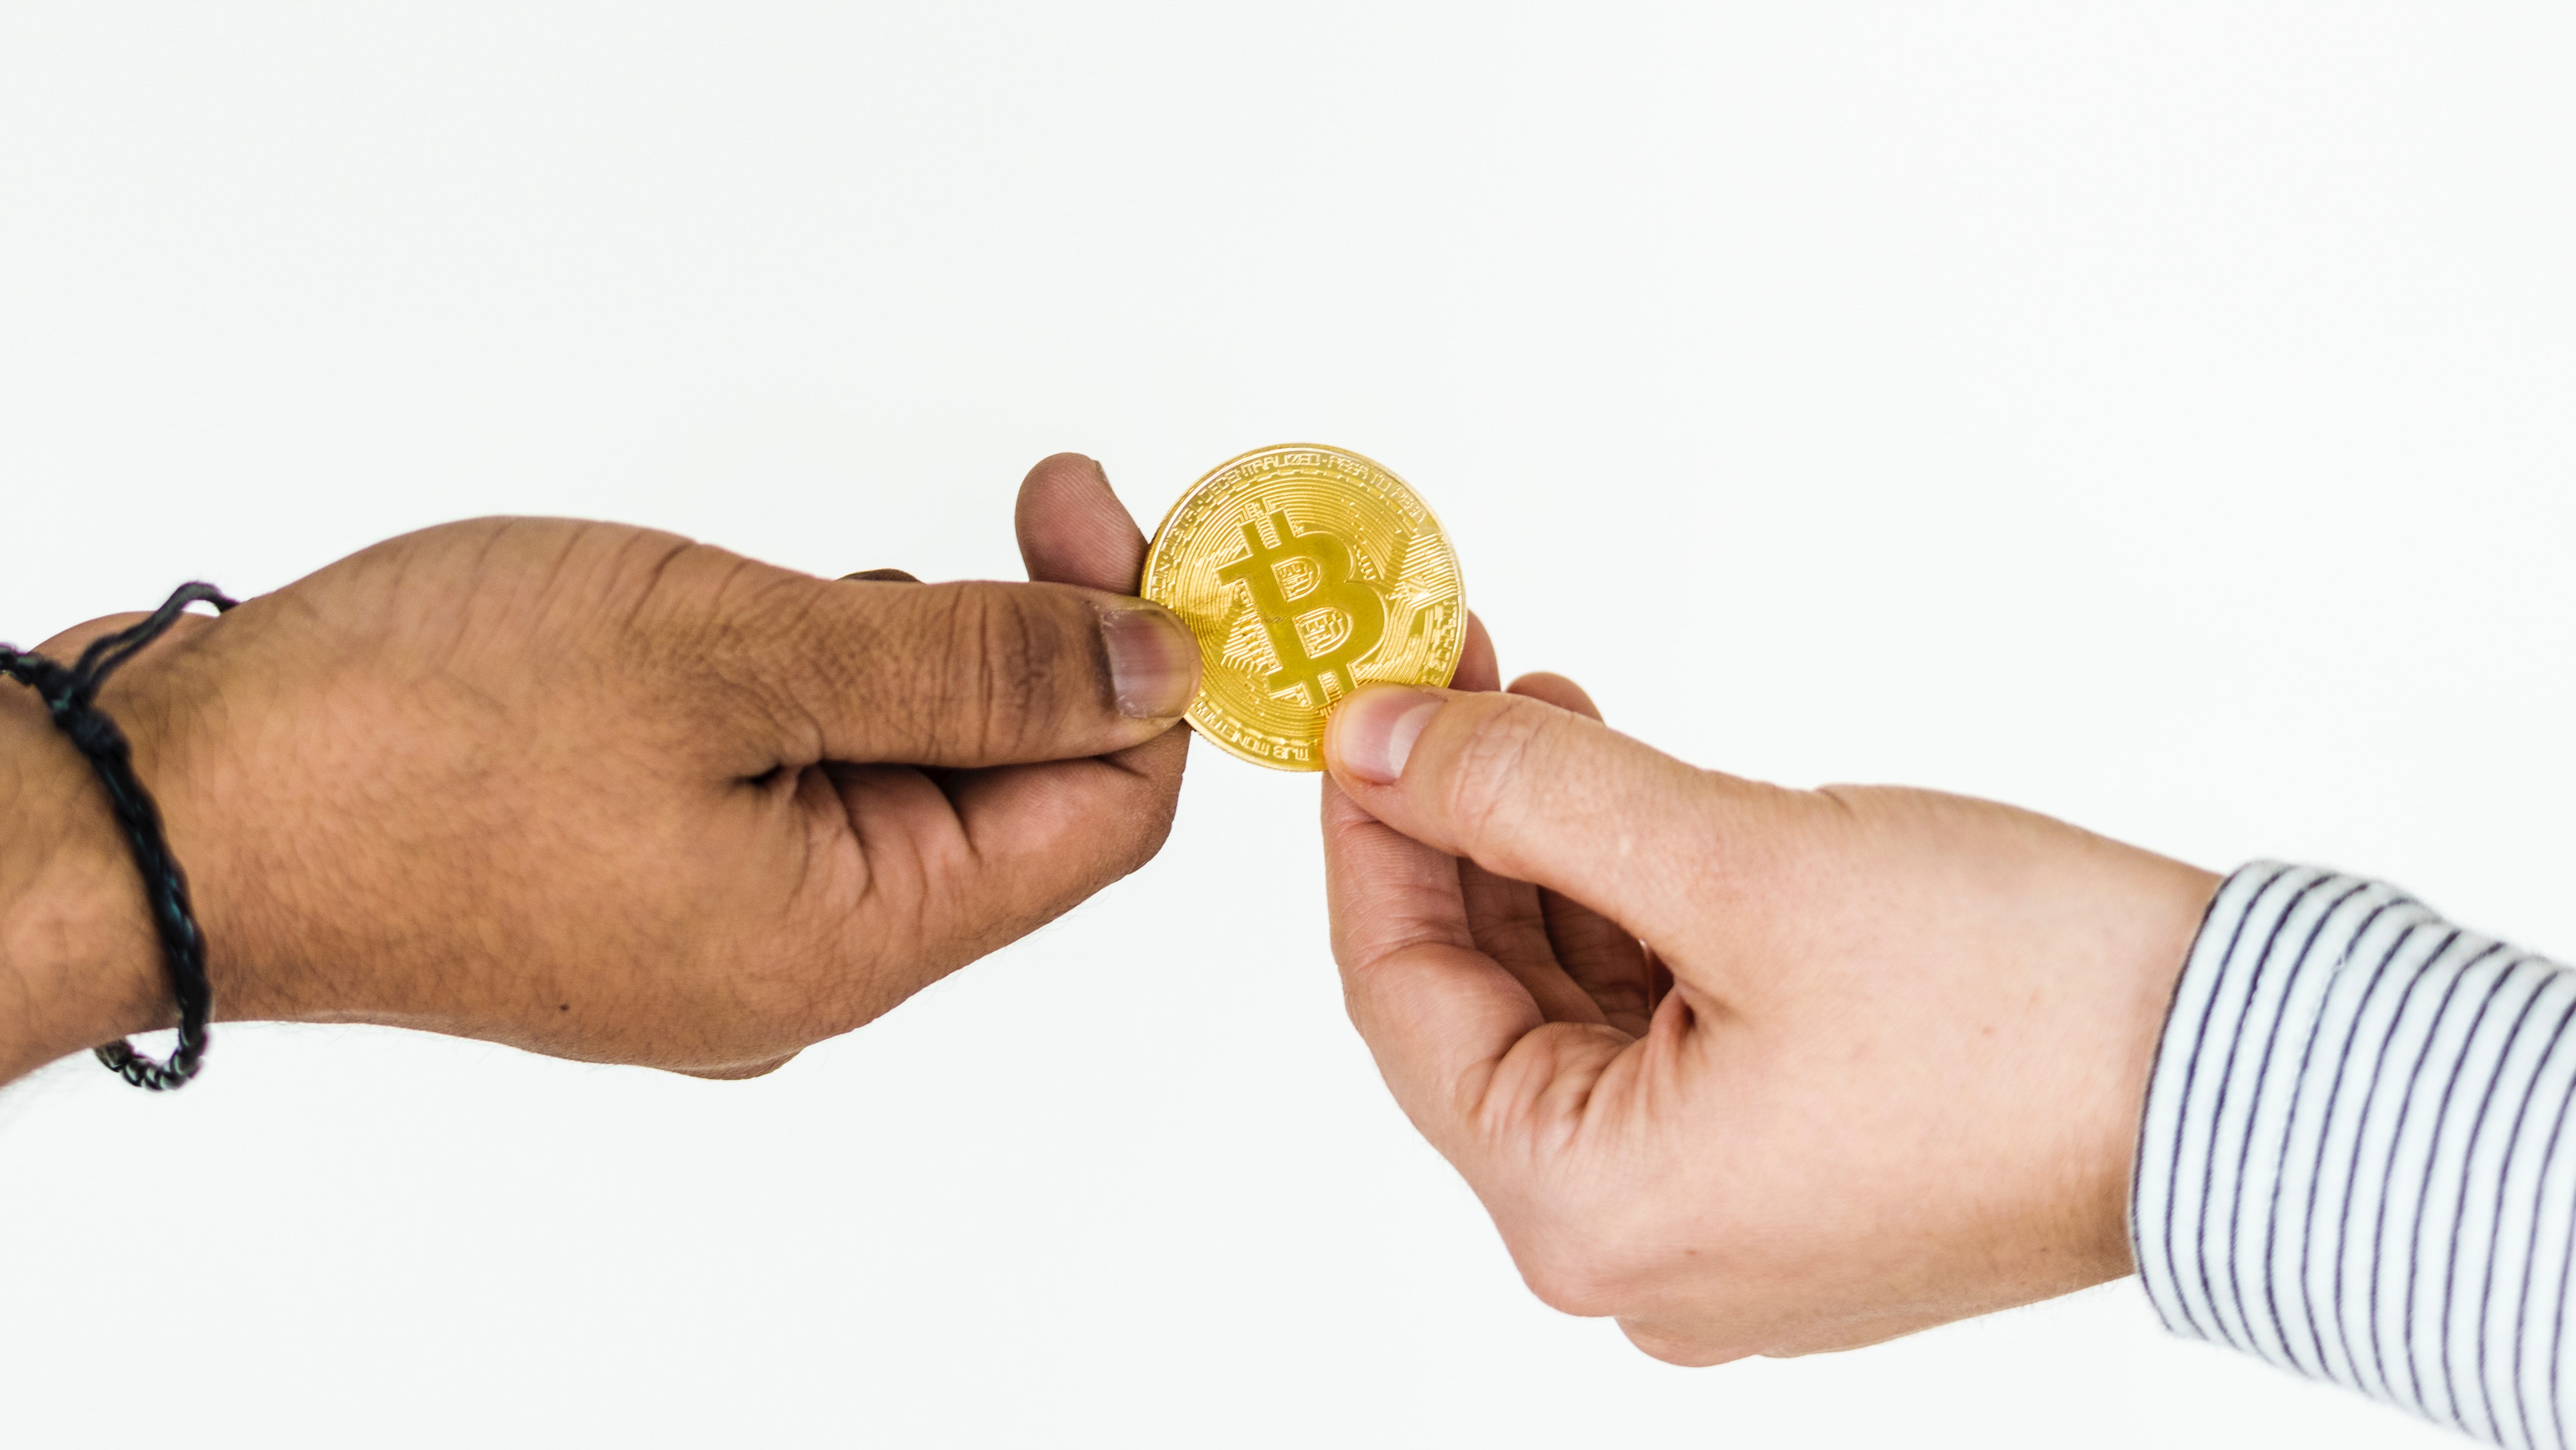
junk food, yellow, hand, finger, food, side dish, thumb, finger food, gesture, snack